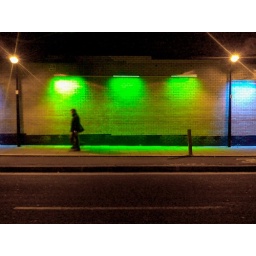
new lights under the train bridge at Finsbury Park